Sakskøbing

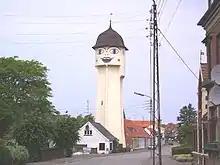
The water tower "Saxine" in Sakskøbing.

The water tower in Sakskøbing, nicknamed "Saxine" or "the smiling water tower", is a 33 meter tall water tower and a landmark for the town. The tower was built in 1908 by Christiani & Nielsen, but did not receive its smile until 1982, when the architect Flemming Skude decorated it.